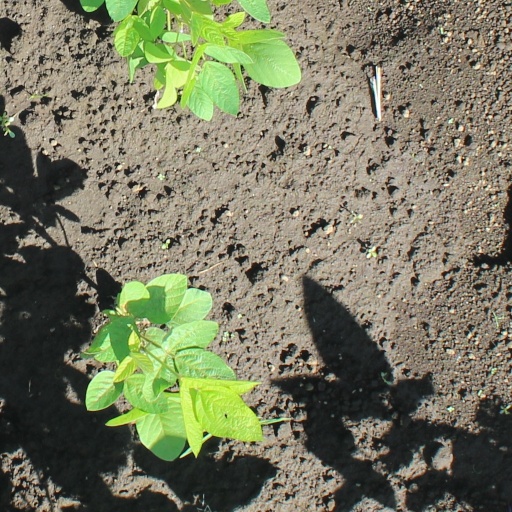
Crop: soybean